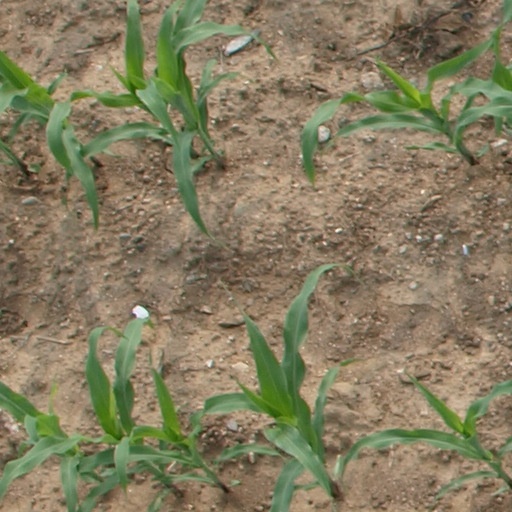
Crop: maize; corn